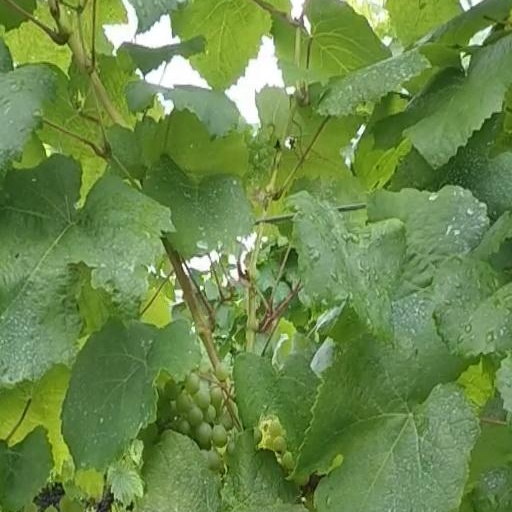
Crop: grape